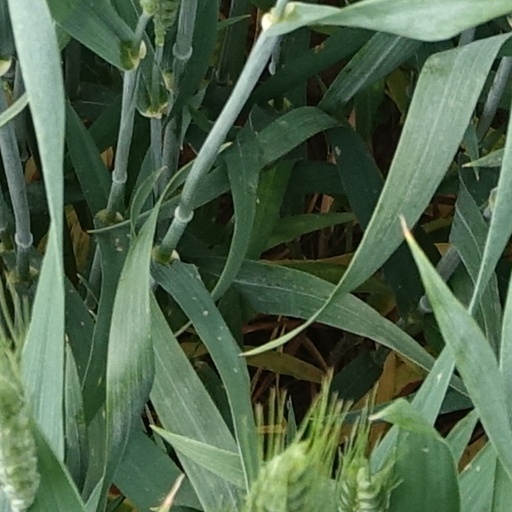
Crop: wheat